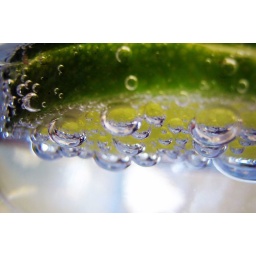
a lemon in a glass of soda